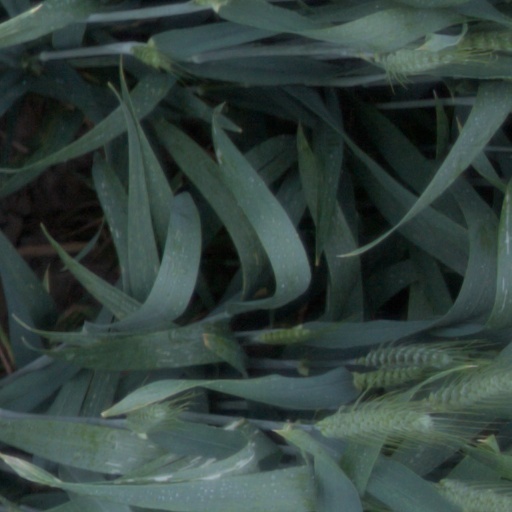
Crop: wheat